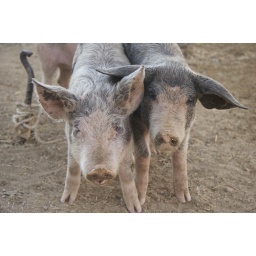
2 pigs at animal market near Oaxaca, Mexico